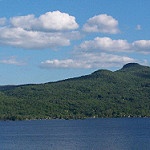
Label: mountain